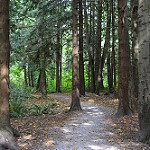
Scene: Outdoor